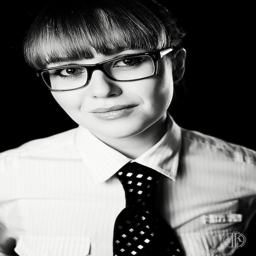
A woman wearing a neck tie and glasses.
A person with a tie and a shirt.
A woman with glasses in a dress shirt and a tie.
A woman wearing glasses and a shirt and tie.
A woman is wearing glasses, a button down shirt, and a tie.